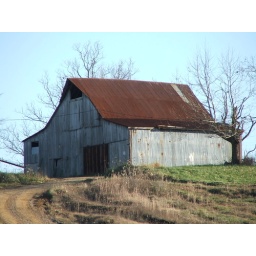
The barn that's sat on the hill above Lambeck road for as long as anyone can remember